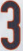
Number: 3